Video game graphics

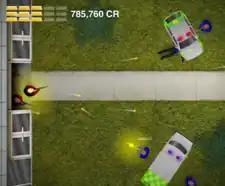
An example of a typical top-down, third-person view game, "The Heist 2"

Top-down perspective, also sometimes referred to as bird's-eye view, Overworld, Godview, overhead view, or helicopter view, when used in the context of video games, refers to a camera angle that shows players and the areas around them from above. While not exclusive to video games utilizing parallel projection, it was at one time common among 2D role playing video games, wargames, and construction and management simulation games, such as "SimCity", "Pokémon", and "Railroad Tycoon"; as well as among action and action-adventure games, such as the early "The Legend of Zelda", "Metal Gear", and "Grand Theft Auto" games.